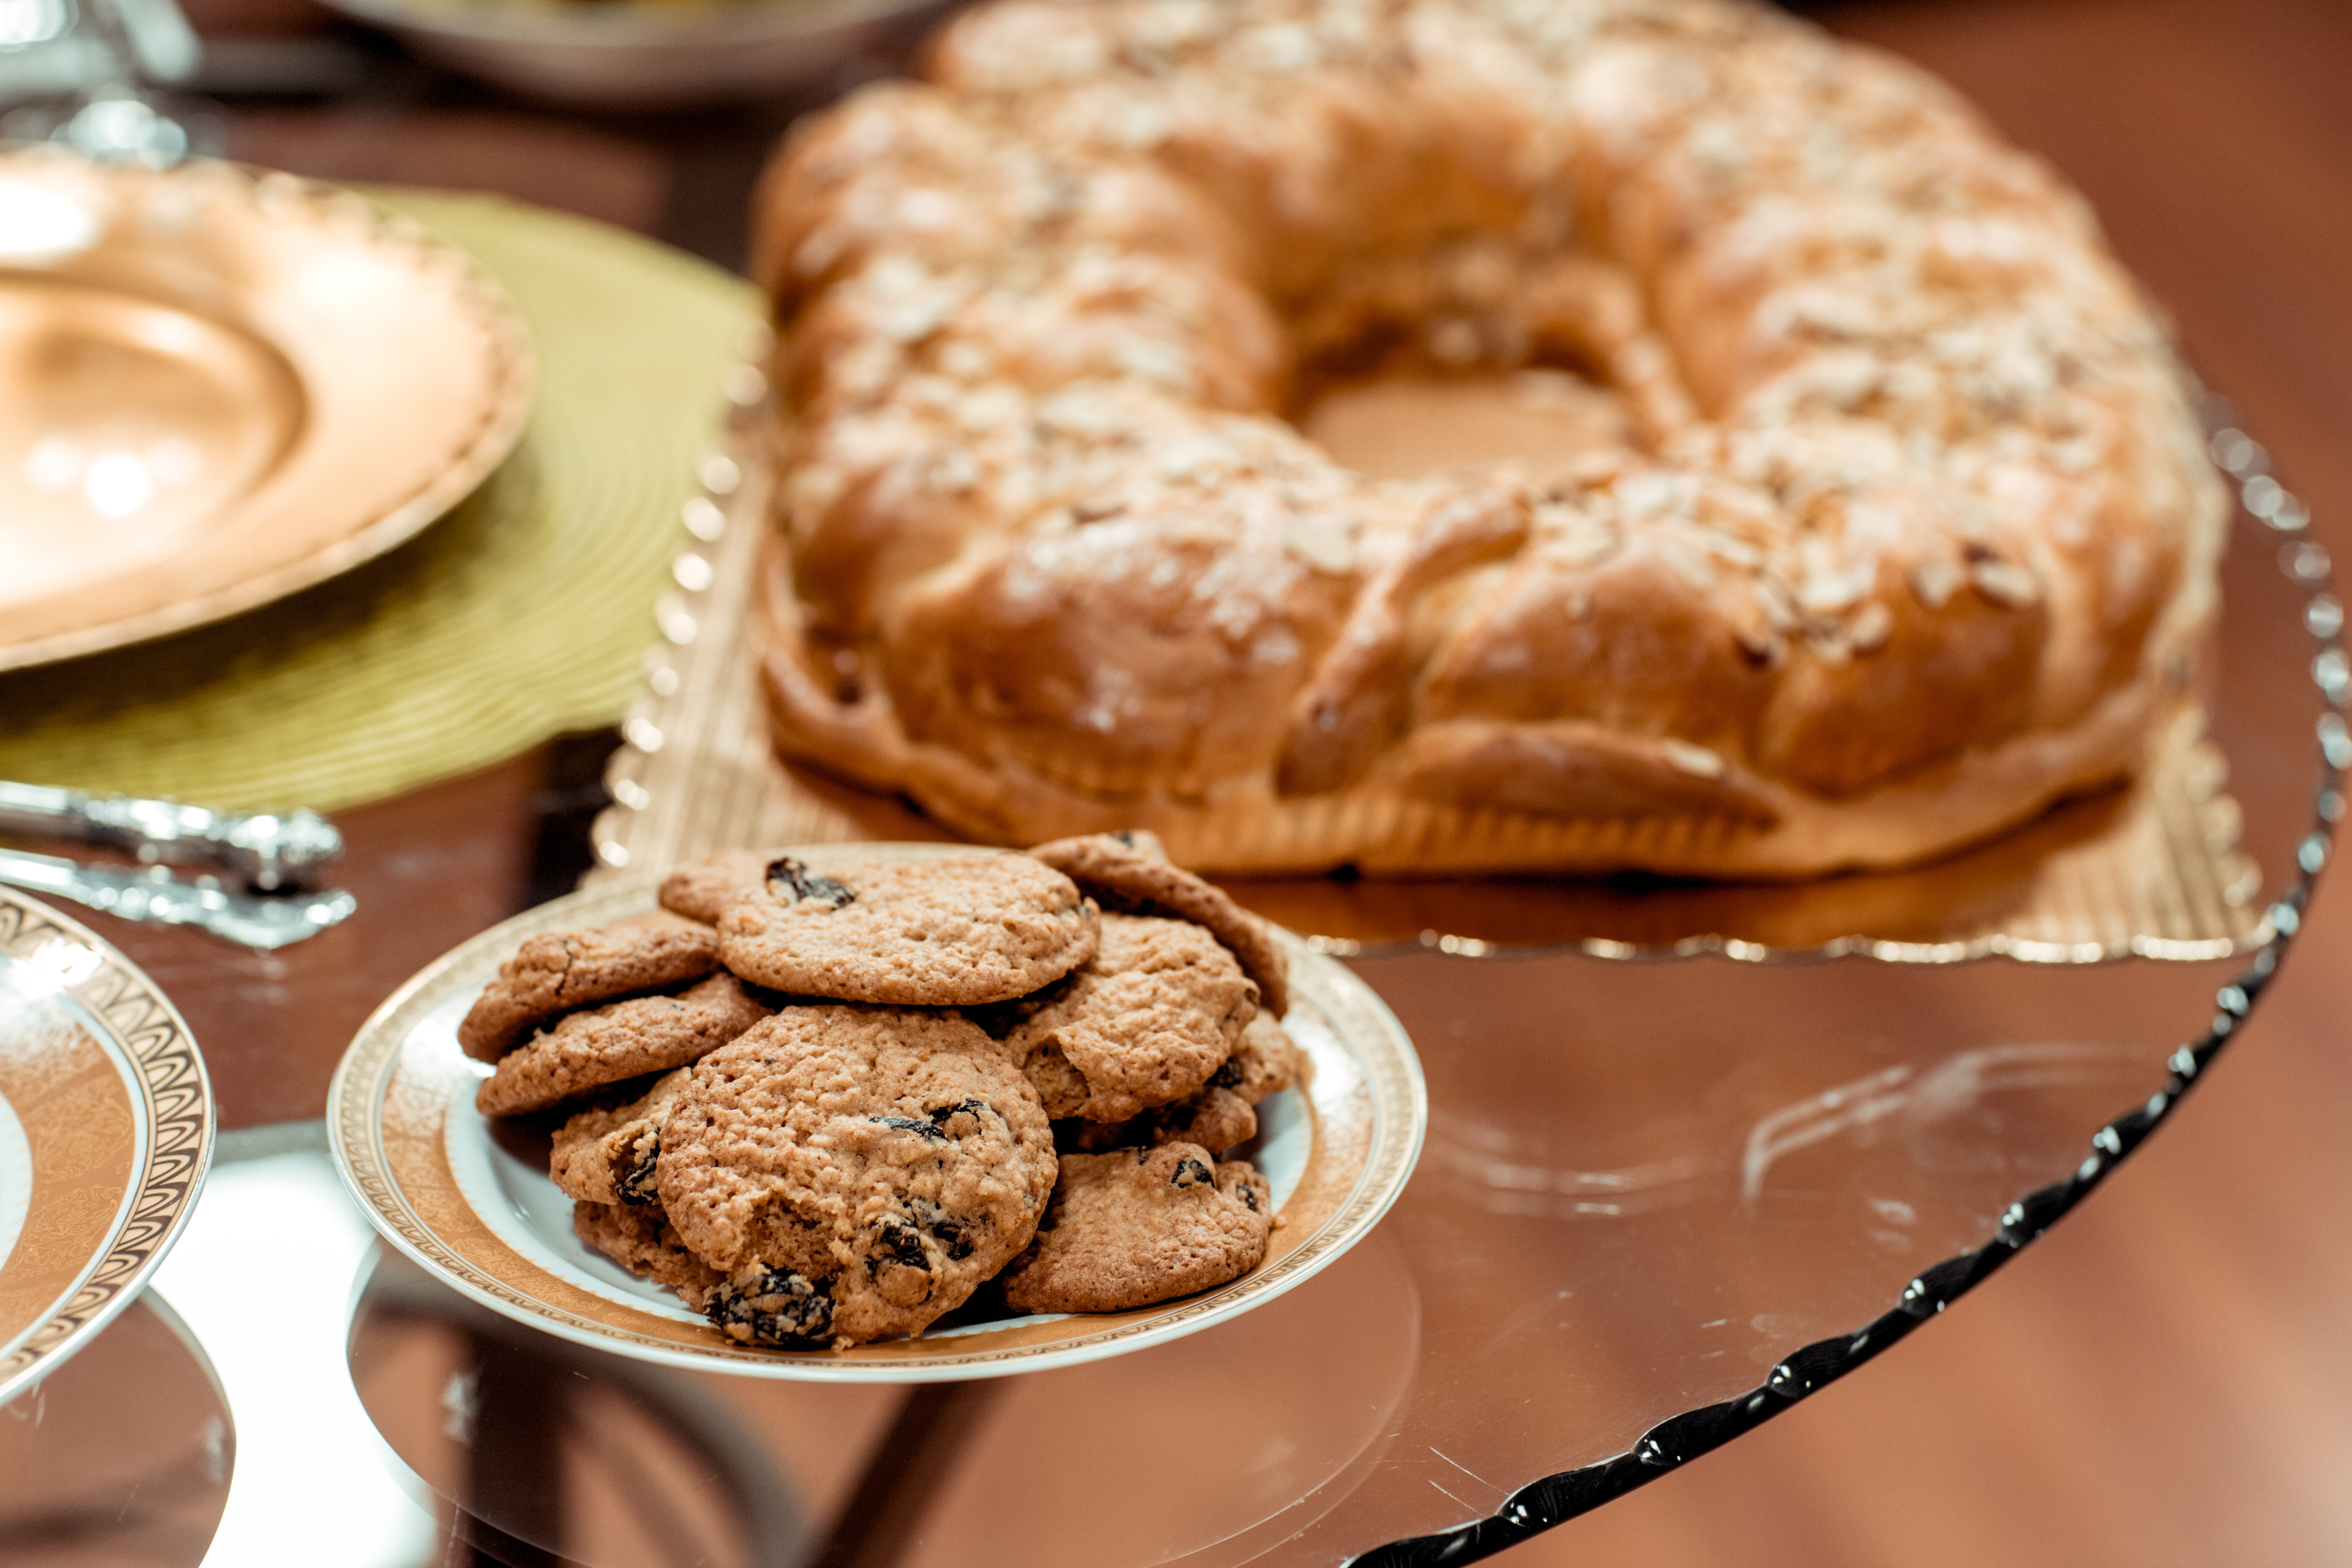
dish, food, cuisine, ingredient, baked goods, dessert, baking, gluten, bagel, cider doughnut, ciambella, snack, produce, finger food, brunch, recipe, american food, Paris brest